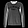
Label: Pullover